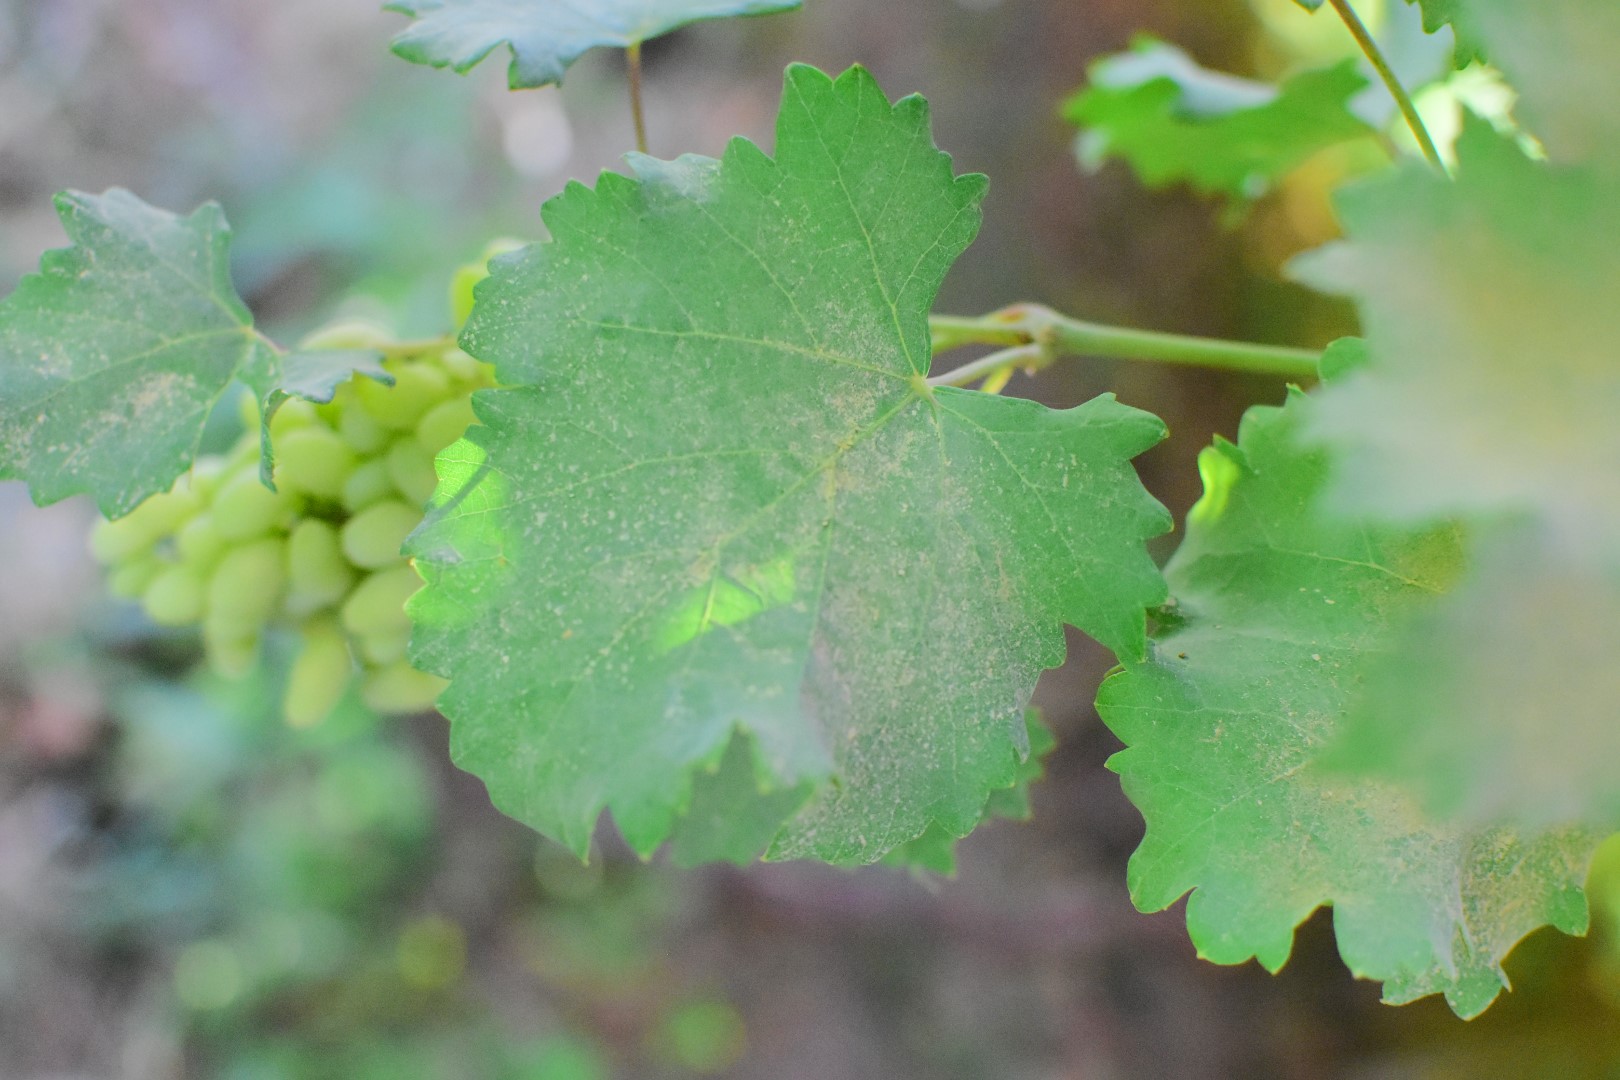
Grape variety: Deas Al-Annz